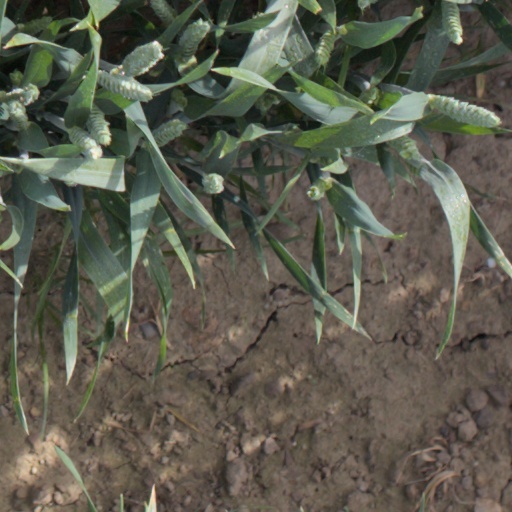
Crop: wheat